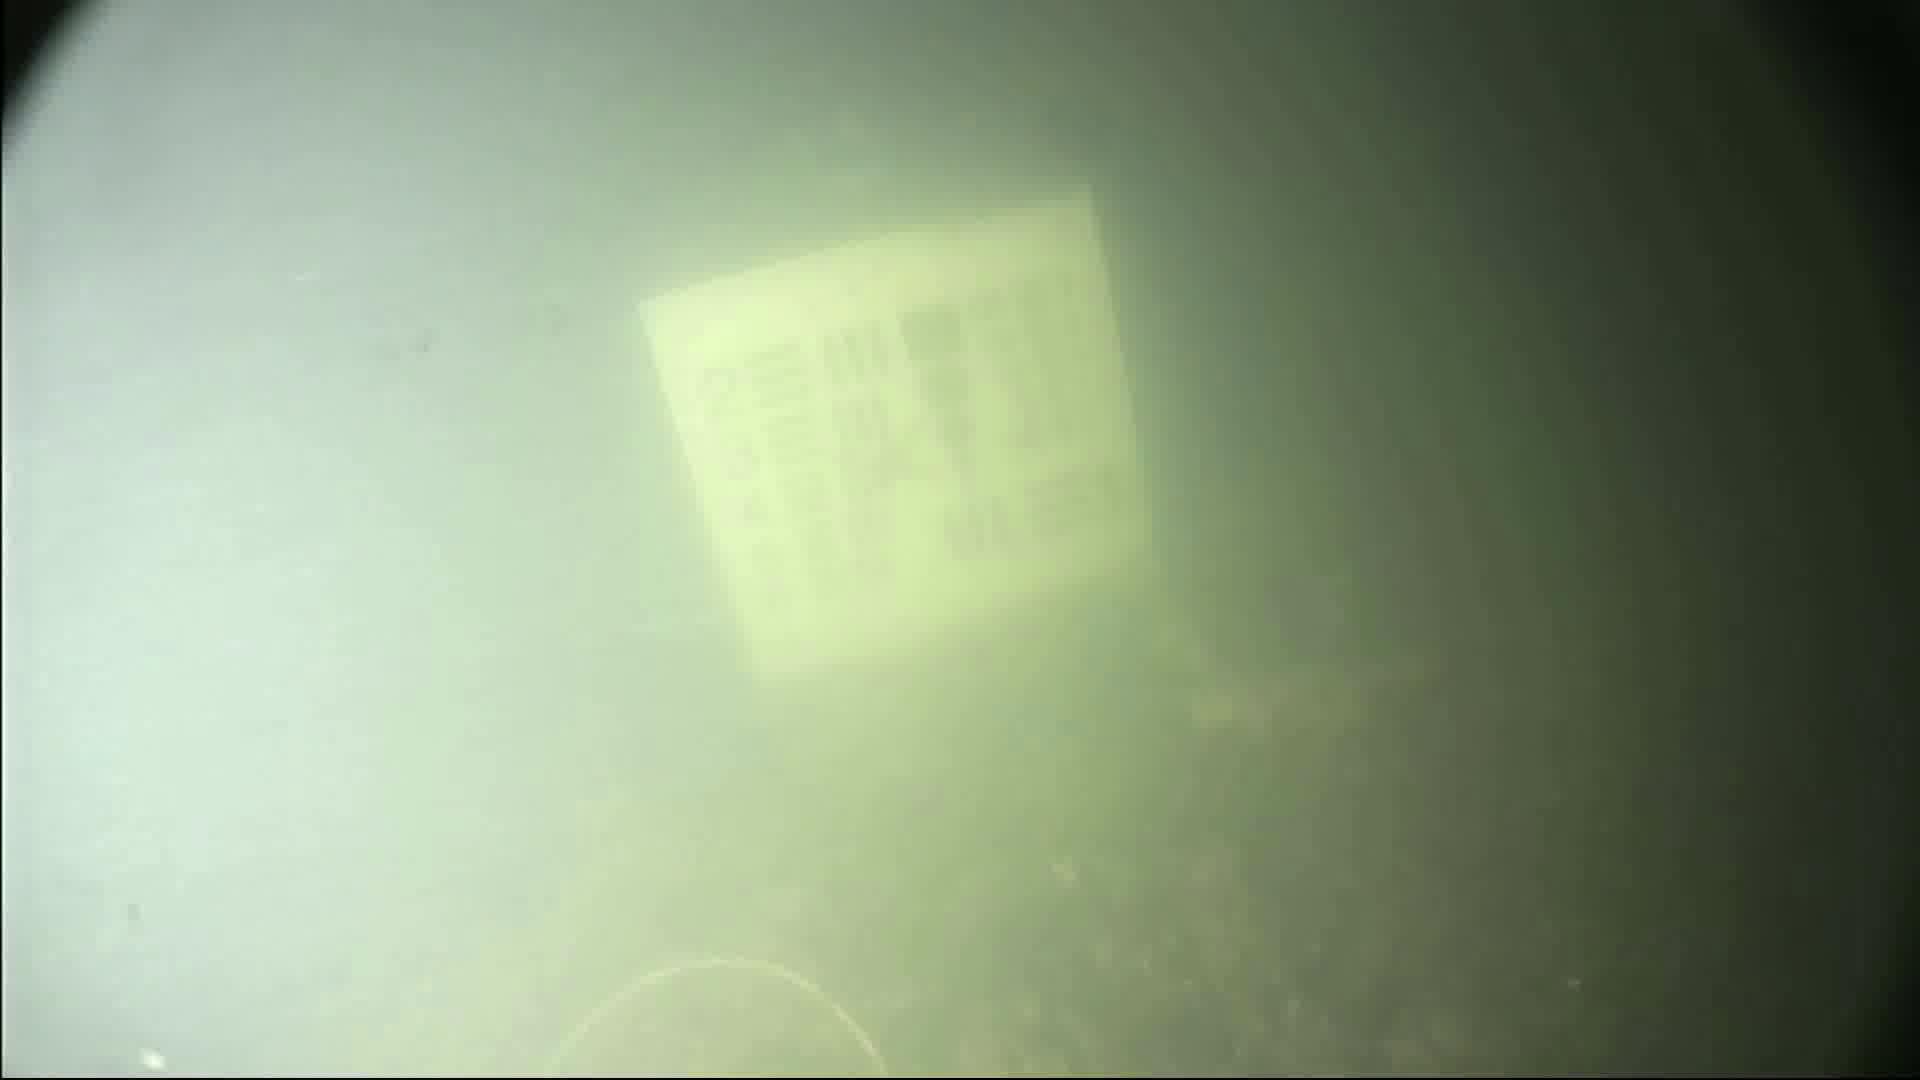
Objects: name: crab